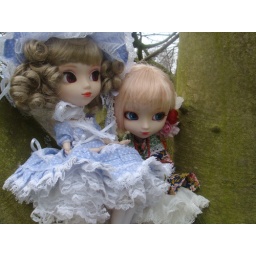
2 girls in a tree n_n